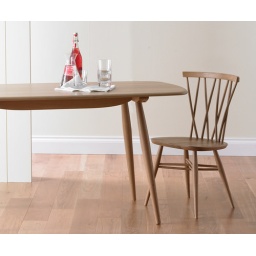
Chiltern table and chair in natural finish